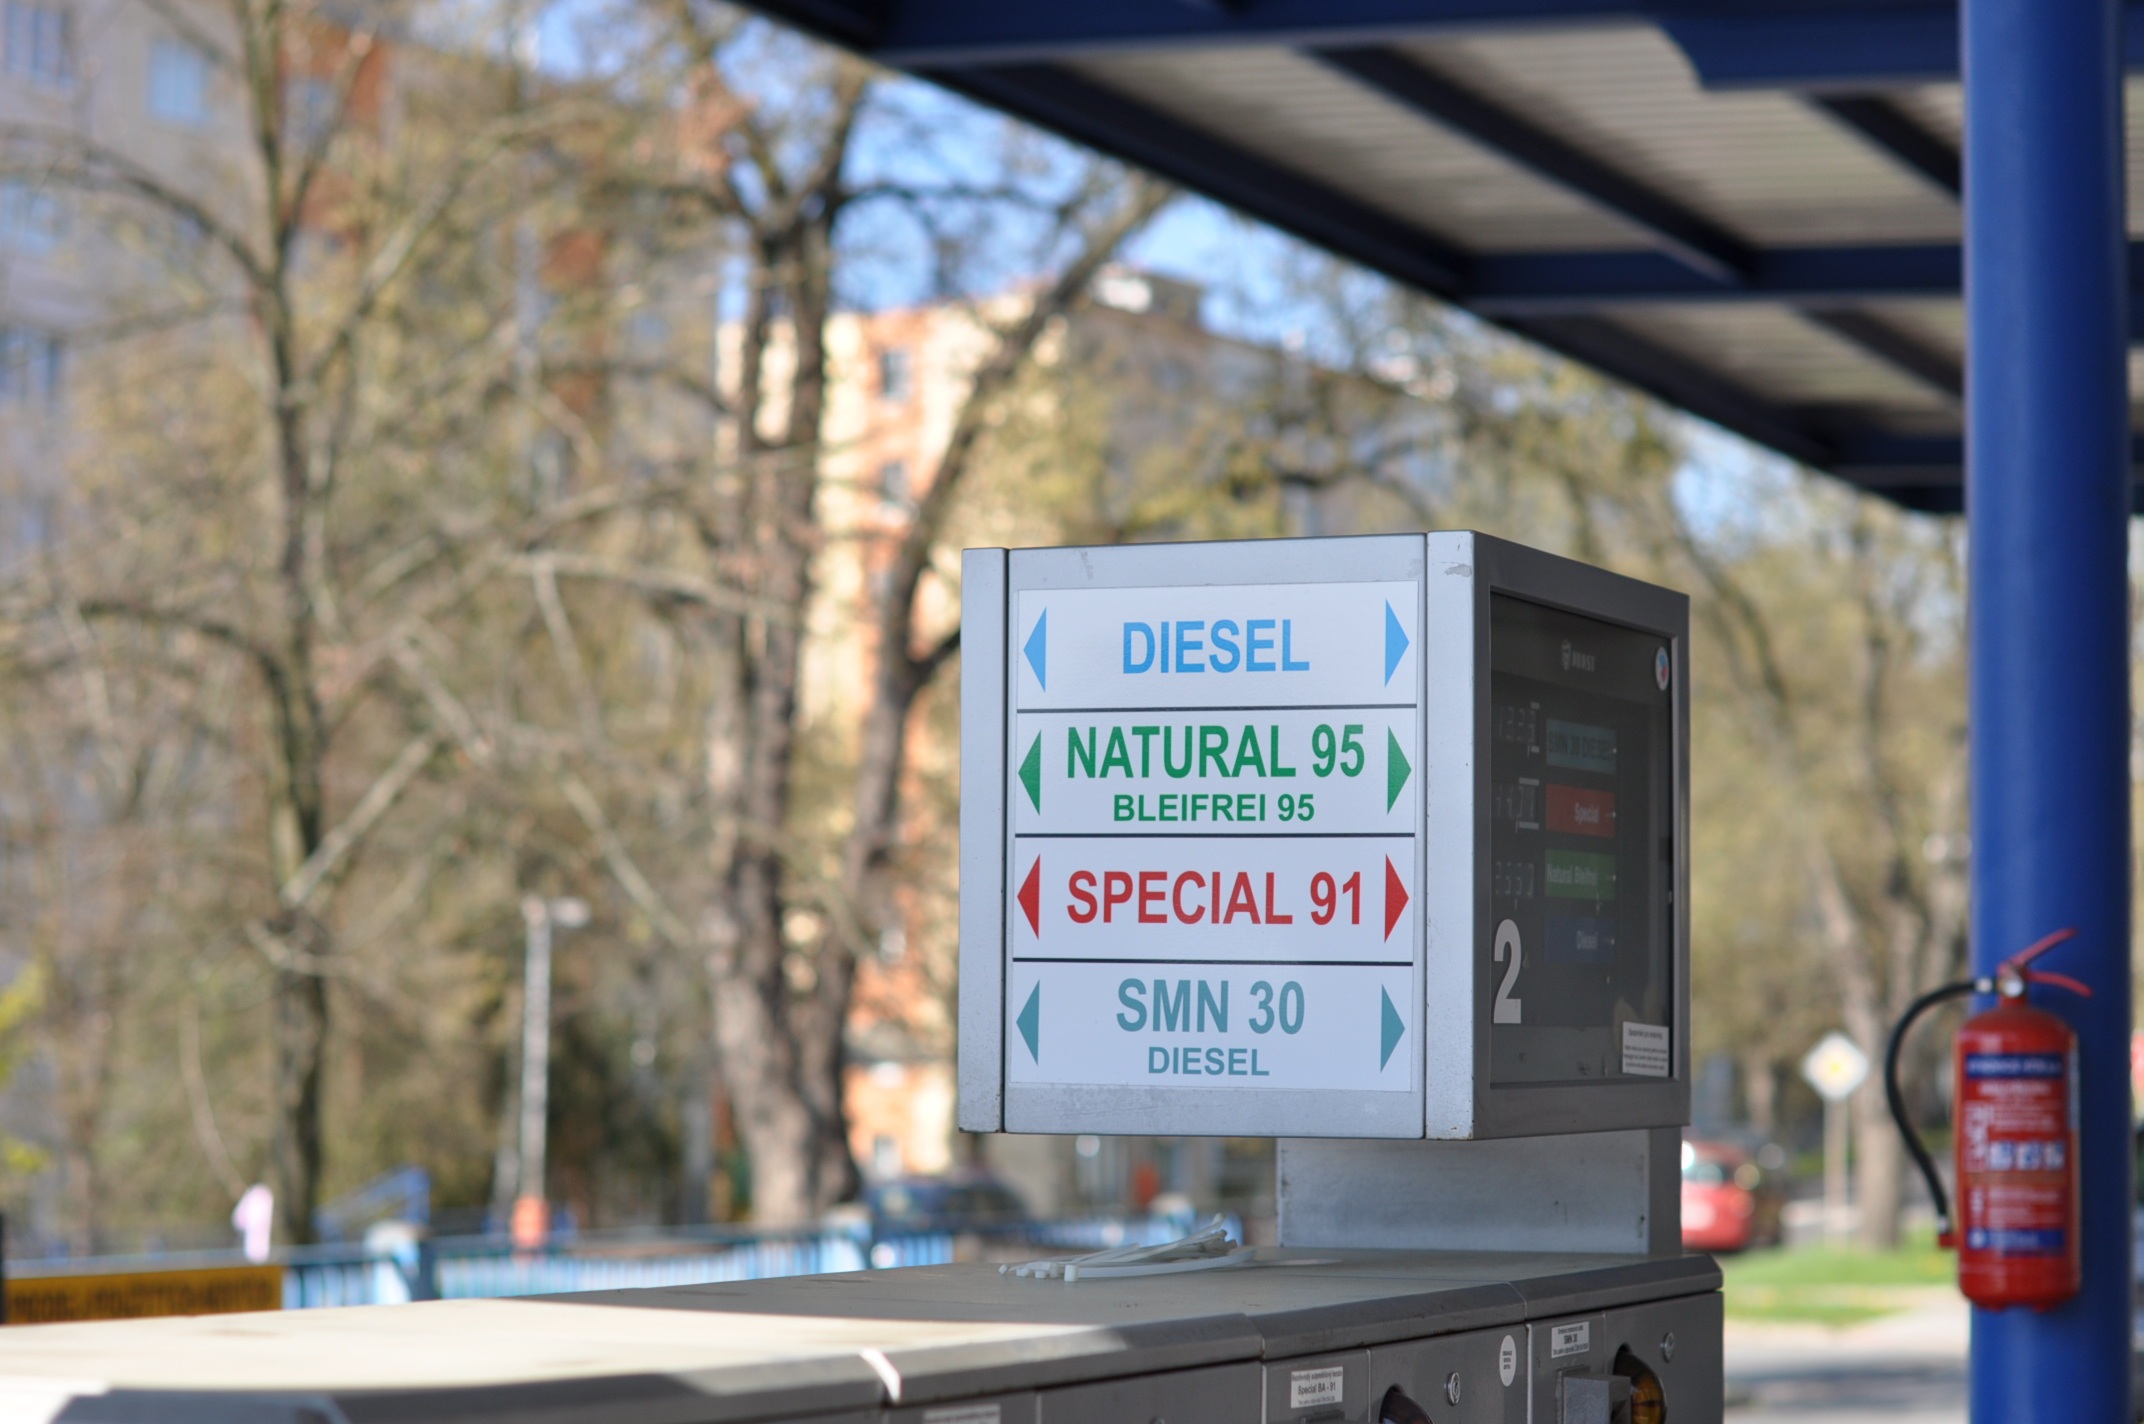
tree, road, street, city, advertising, transport, sign, vehicle, natural, street sign, signage, gas station, cool image, gasoline, cool photo